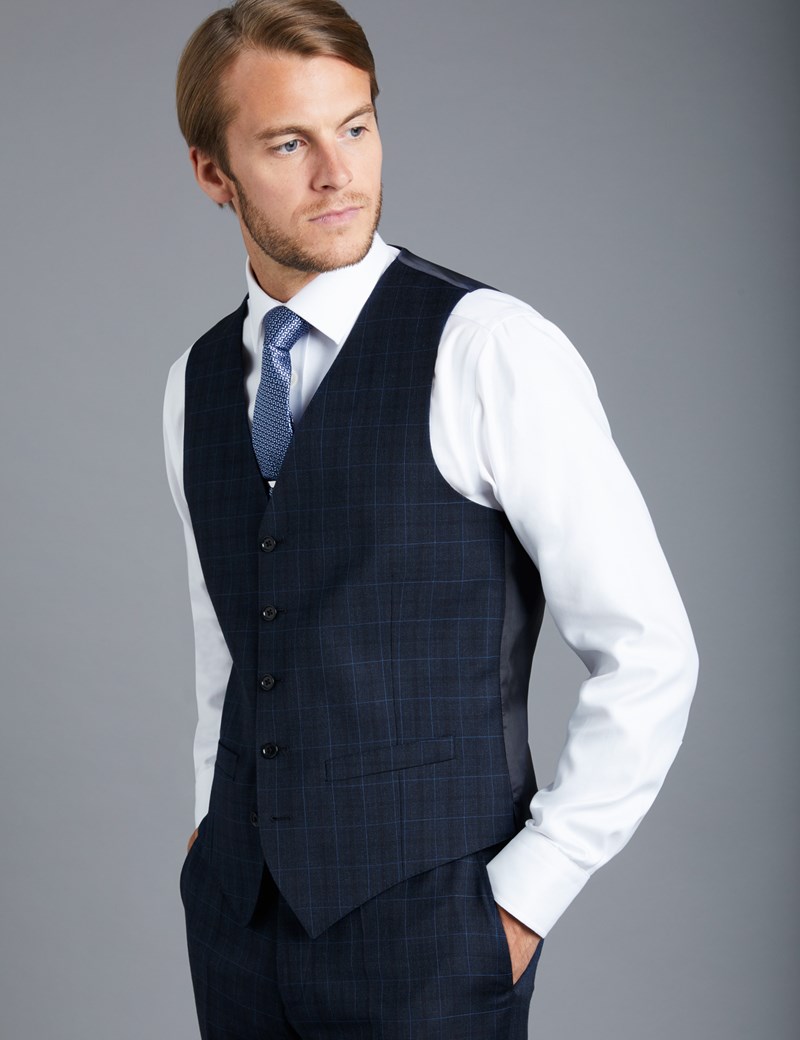
Gender: men